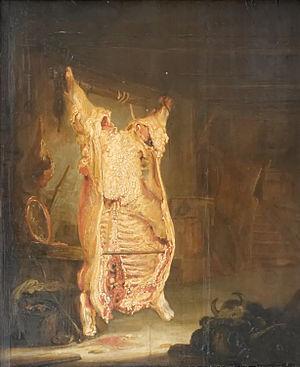
Un abattoir est un bâtiment dans lequel le bétail est abattu par plusieurs personnes pour l'alimentation humaine.
L214, de son nom complet L214 éthique et animaux, est une association à but non lucratif française de défense des animaux, fondée en 2008. L214 se positionne régulièrement en tant que lanceur d'alerte en réalisant des enquêtes et diffusant des vidéos, souvent qualifiées de vidéos « chocs », sur les conditions de vie des animaux dans les élevages, mais aussi durant leurs transport et abattage. Antispéciste, L214 s'oppose à ces pratiques ainsi qu'à la pêche, qu'elle juge nuisibles pour les animaux. Elle préconise un changement des habitudes de consommation, notamment alimentaires, vers une consommation moindre de produits animaux, et promeut le véganisme. À travers ses sites internet et ses campagnes d'informations, l'association traite également des impacts environnementaux et sanitaires de la viande et de l'élevage, des positions de partis ou personnalités politiques au sujet des animaux, et propose des conseils pour végétaliser sa consommation, ainsi qu'un guide de restaurants proposant des plats végétaliens.